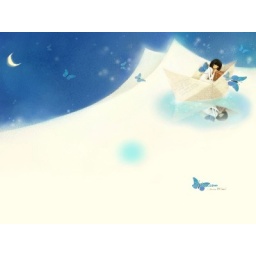
girl in a paper boat